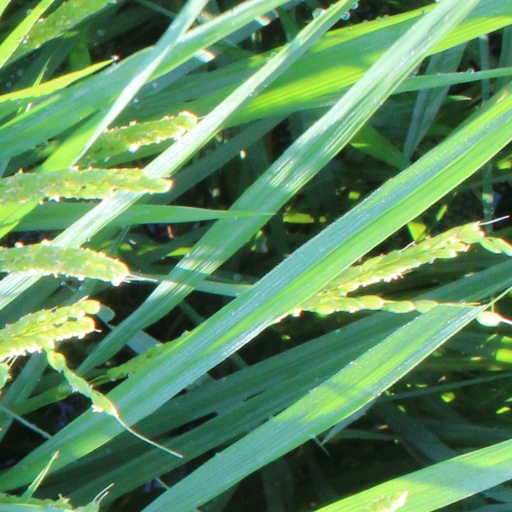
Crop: rice